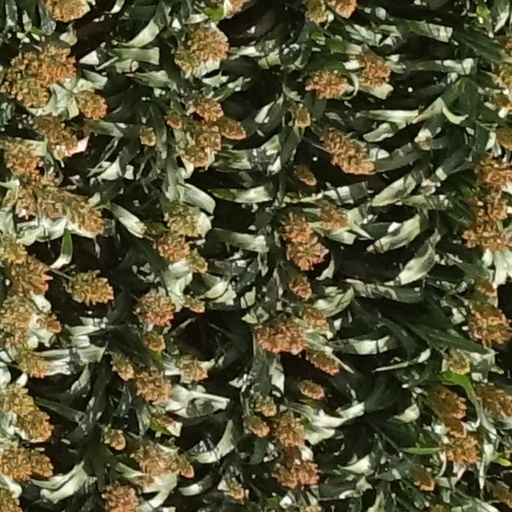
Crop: sorghum